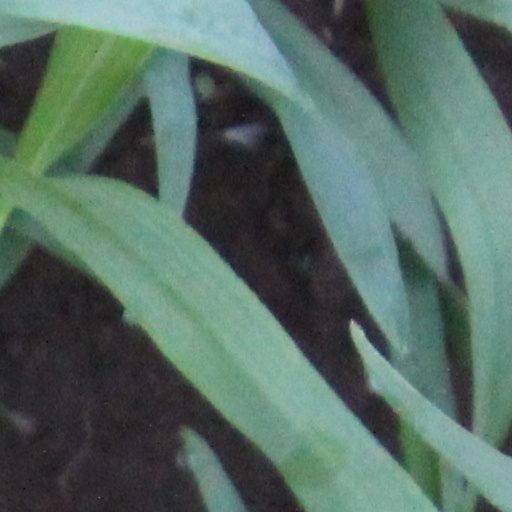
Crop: wheat